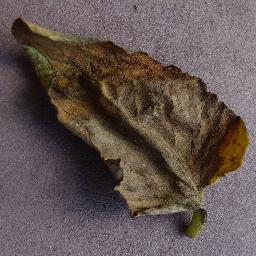
Label: Tomato___Late_blight